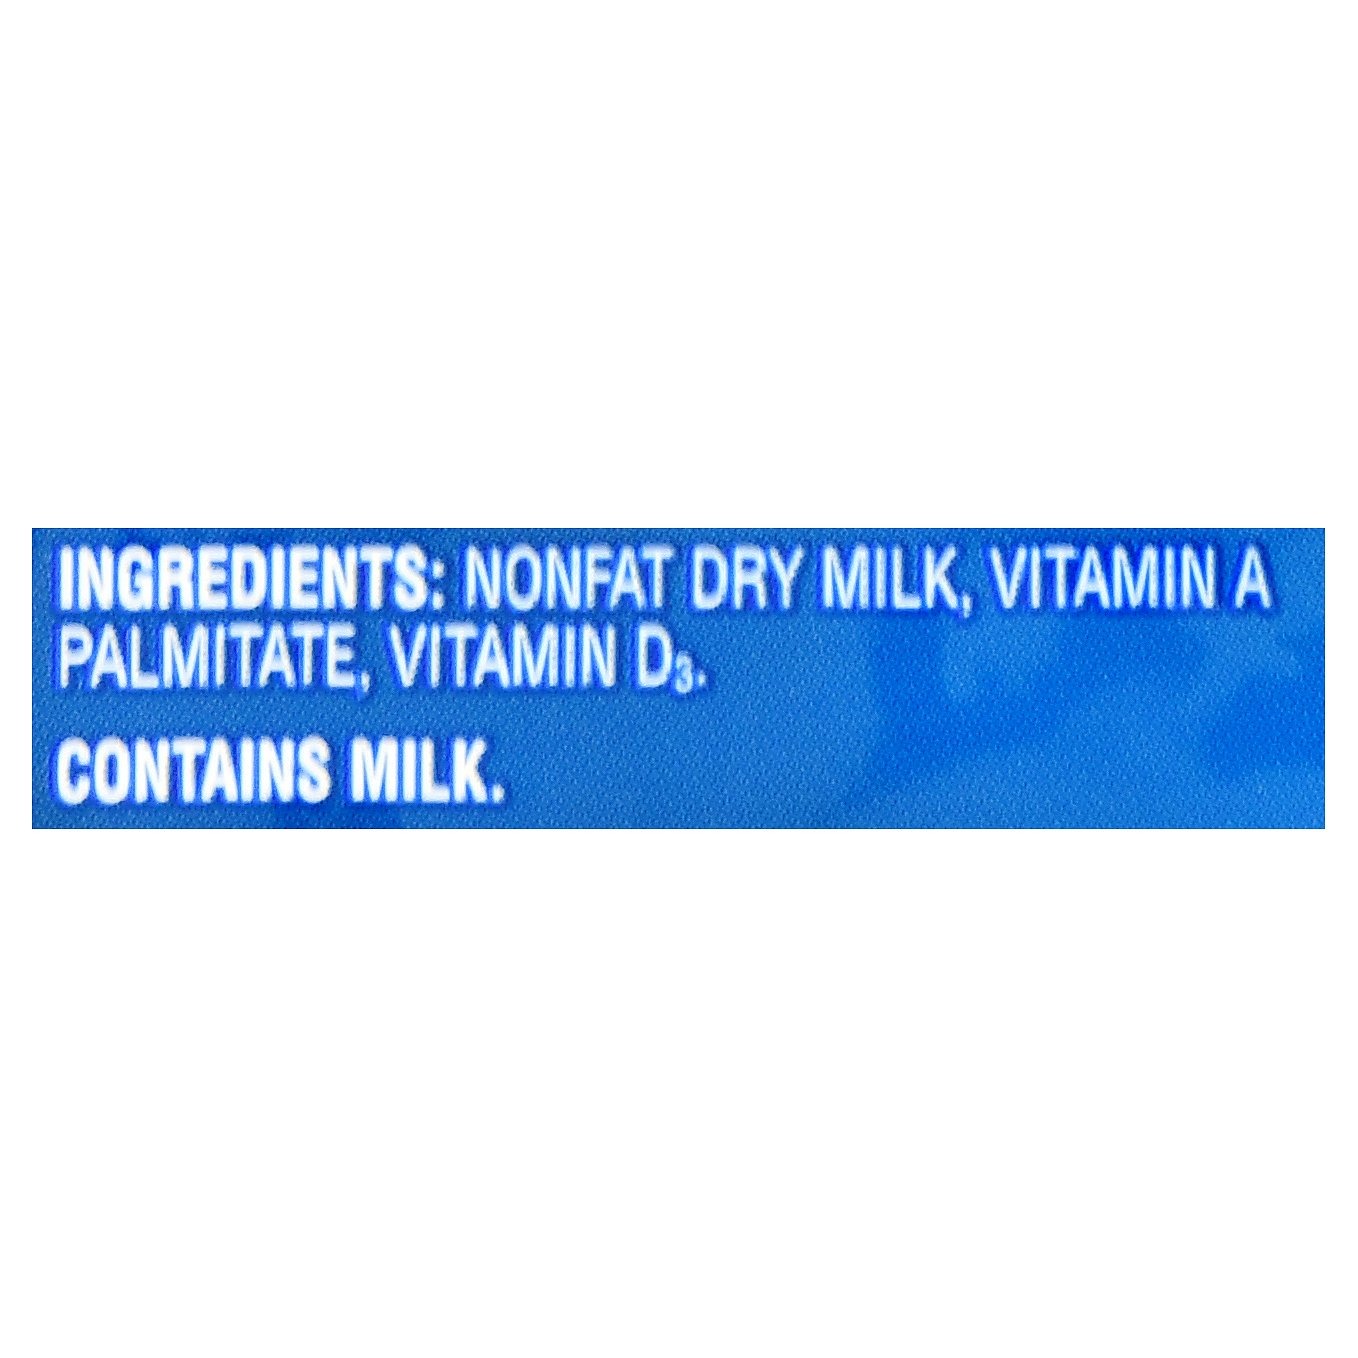
Item Name: Great Value Nonfat Instant Dry Milk, 25.6 oz
Value: 25.6
Unit: Ounce

Price: 3.43